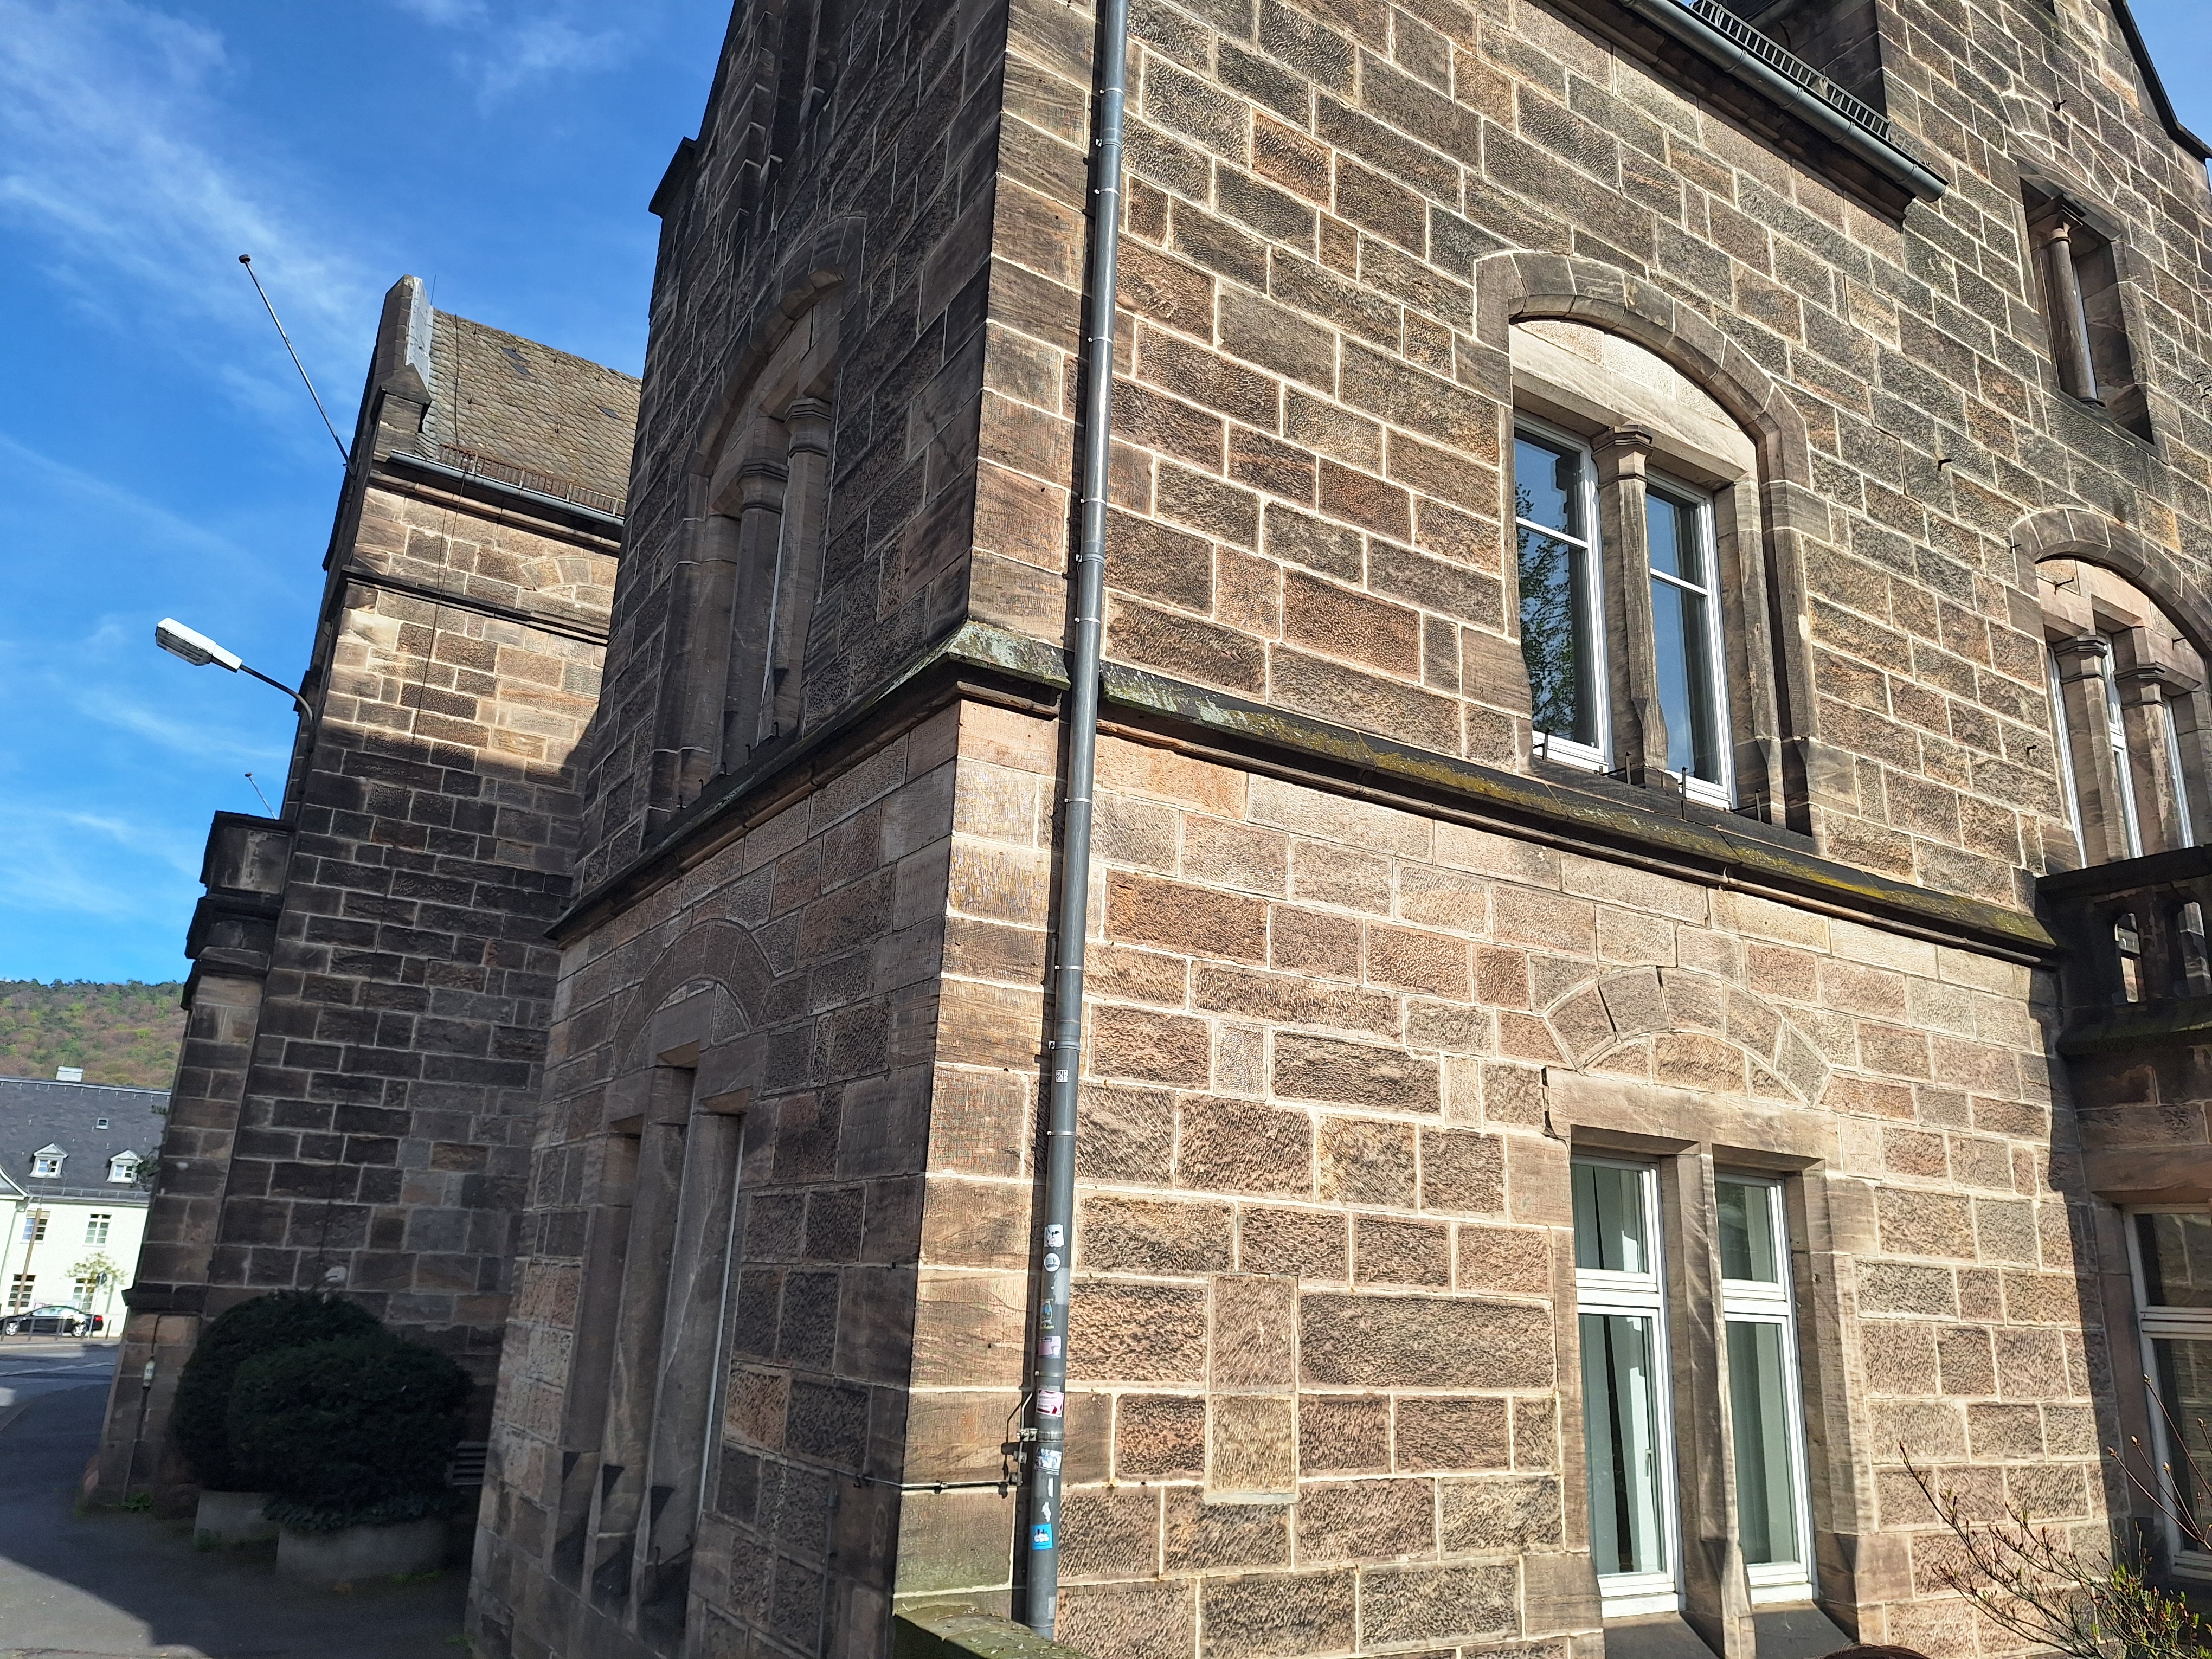
Building: Deutschhausstraße 1